Candidates of the 2018 Lebanese general election

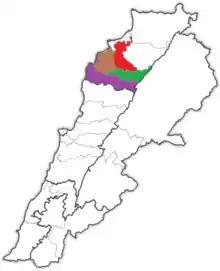
The North III electoral district, divided into 4 minor districts, each corresponding to a homonymous district: Batroun (purple), Bcharre (green), Koura (brown) and Zgharta (red).

In third northern electoral district 4 lists were registered. The "Strong North" list, headed by Gebran Bassil, gathers the Free Patriotic Movement, the Independence Movement, the Future Movement, the "Strong Republic Pulse" gathers the Lebanese Forces, the Kataeb Party and the Democratic Left Movement, the "With Us for the North and Lebanon", gathering the Marada Movement, the Syrian Social Nationalist Party and Boutros Harb whilst the civil society list "Kulluna Watani" (We are all National) gathers the Movement of Citizens in the State, Sabaa Party and Sah.